Anglo-Iraqi War

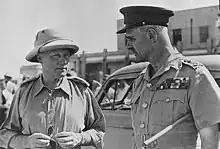
General Wavell (right) and Lieutenant-General Quinan, April 1941

With Habbaniya secure, the next objective for British forces was to secure the town of Fallujah as a preliminary objective before being able to march on Baghdad. An Iraqi brigade group was holding the town and bridge of Fallujah denying the road to Baghdad; a further Brigade group was holding the town of Ramadi, west of Habbaniya, barring all movement westwards. Colonel Roberts dismissed the idea of attacking Ramadi because it was still garrisoned heavily by the Iraqi Army and was largely cut off by self-imposed flooding. Roberts left Ramadi isolated and instead secured the strategically important bridge over the Euphrates at Fallujah.